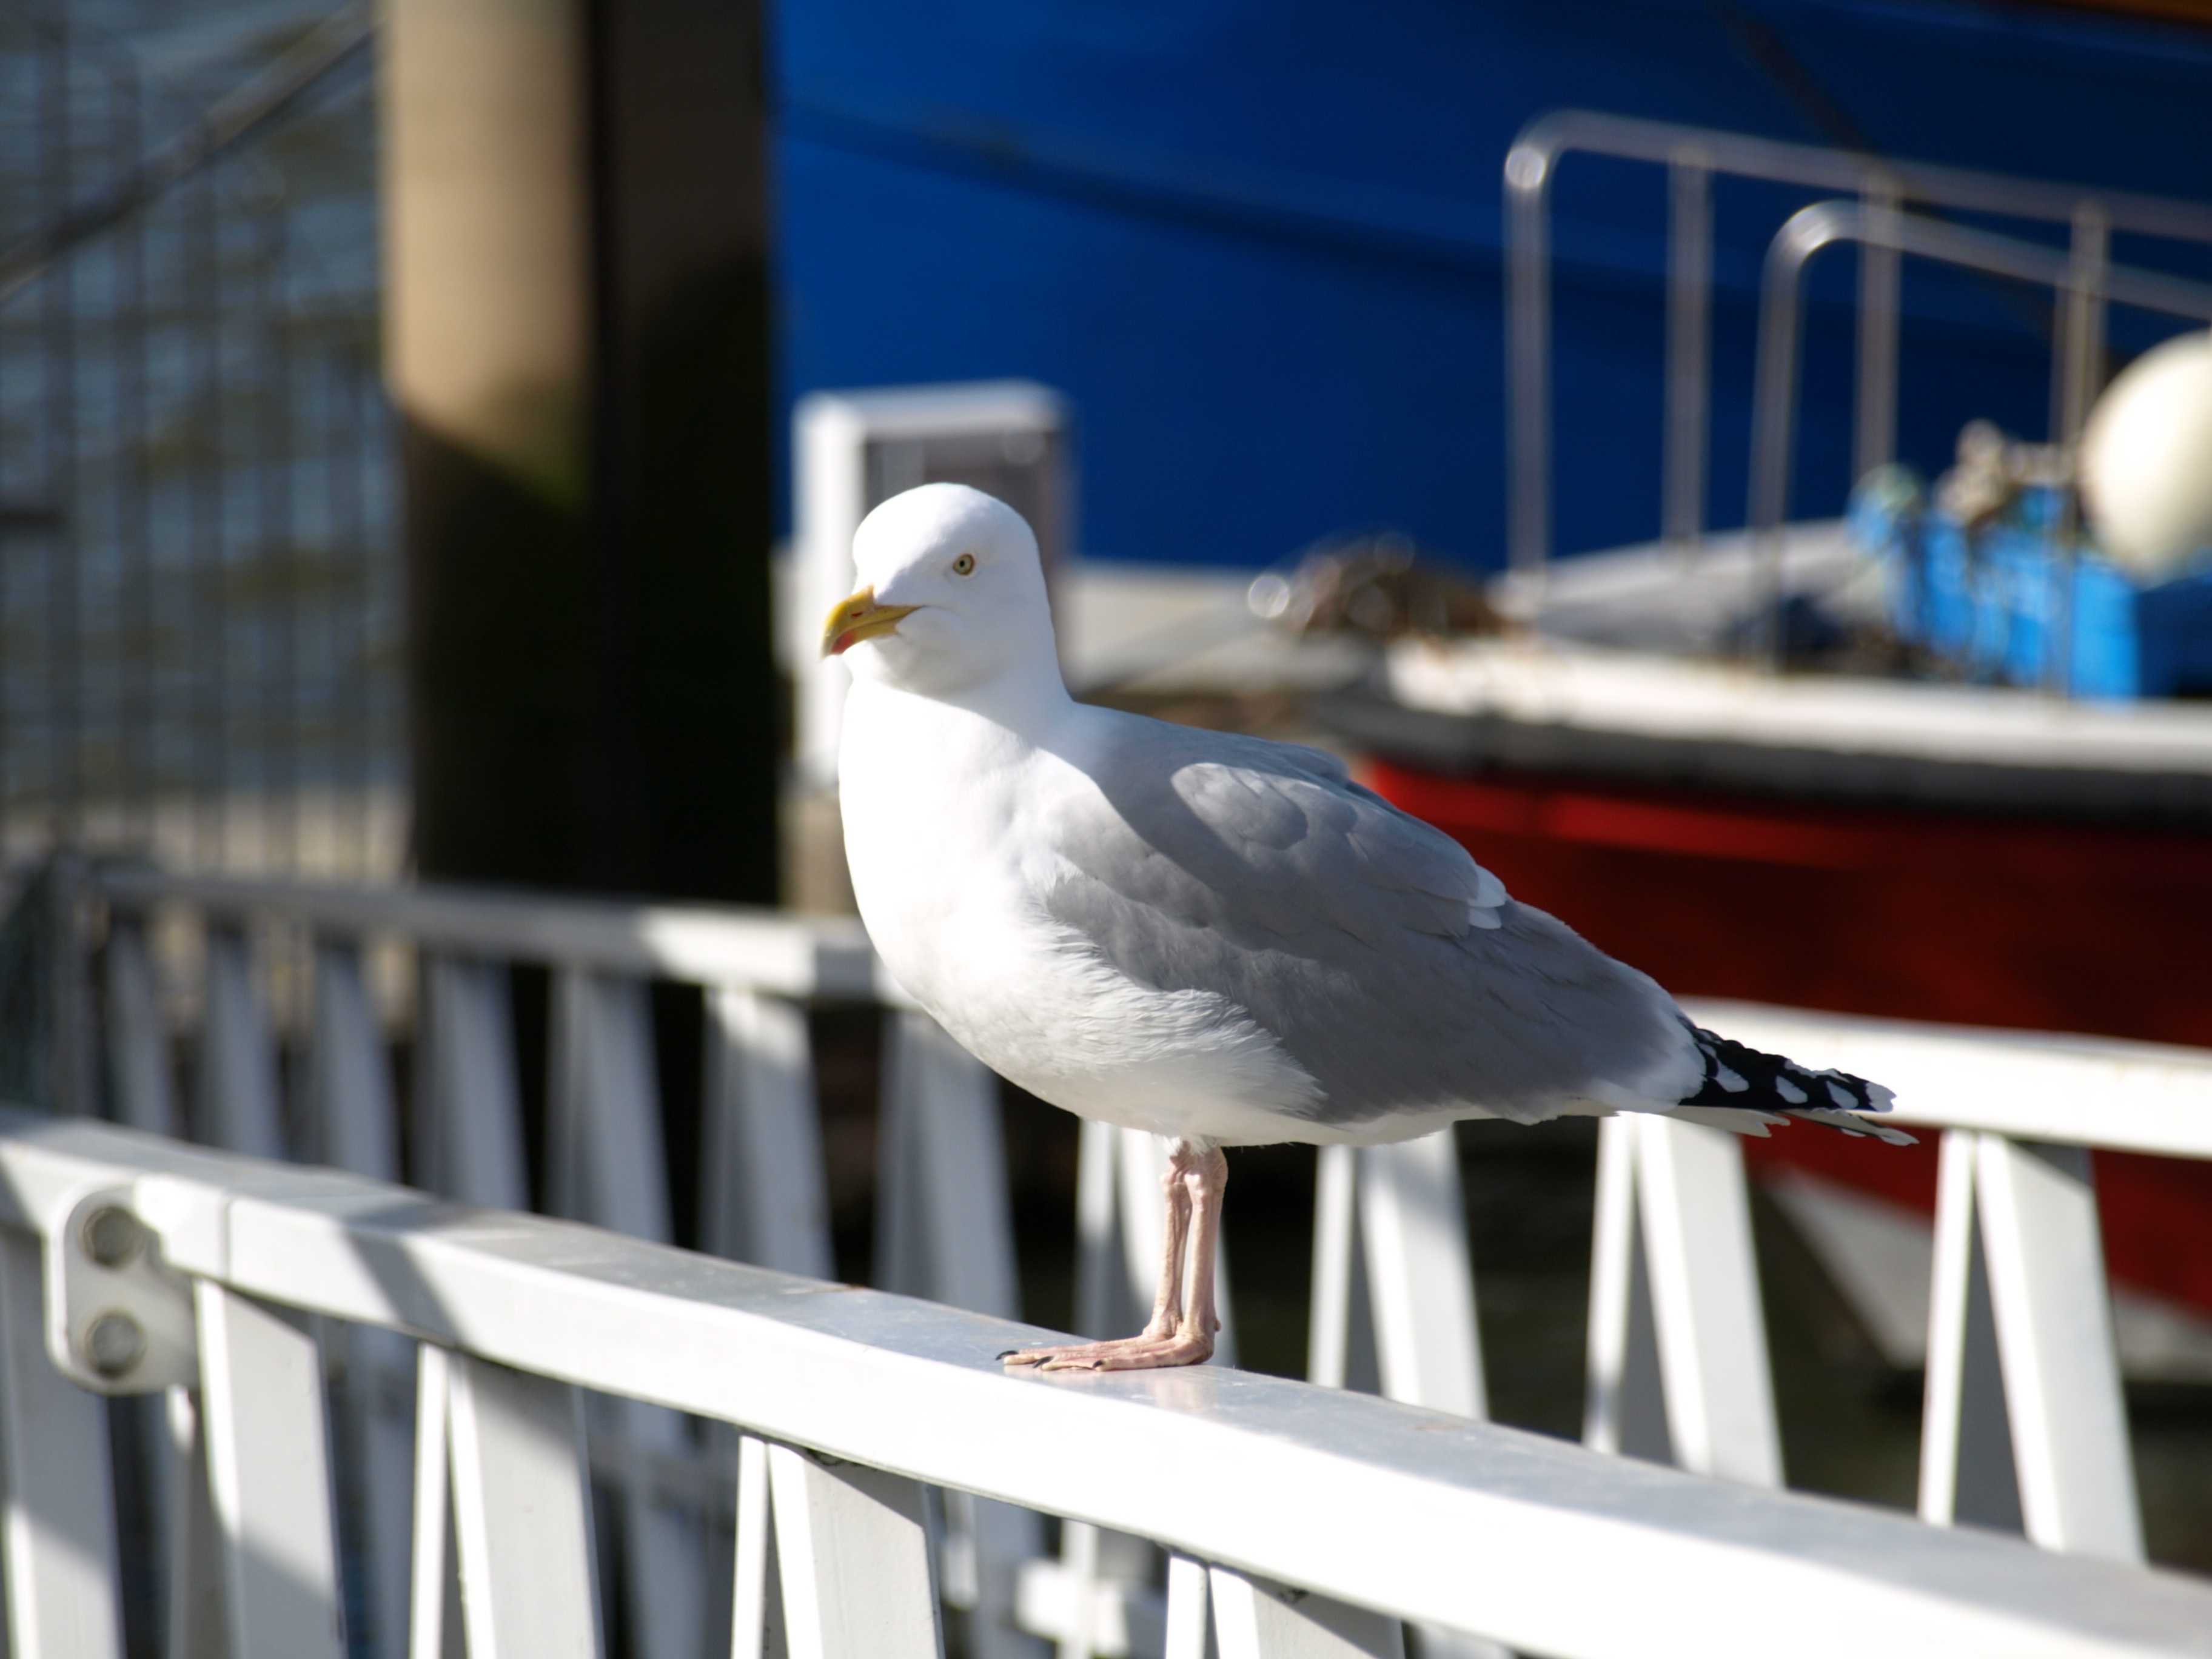
sea, bird, seabird, seagull, gull, beak, port, vertebrate, quay, charadriiformes